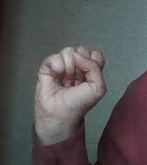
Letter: saad